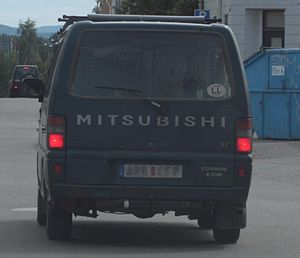
Nationale kendingsbogstaver (biler) / Uofficielle kendingsbogstaver
Laplandsk
Laplandske kendingsbogstaver set i Lycksele.
Det land, hvor et motorkøretøj er indregistreret, angives med nationale kendingsbogstaver, der står med fede blokbogstaver på et lille hvidt ovalt mærke i nærheden af nummerpladen på bagsiden af køretøjet.